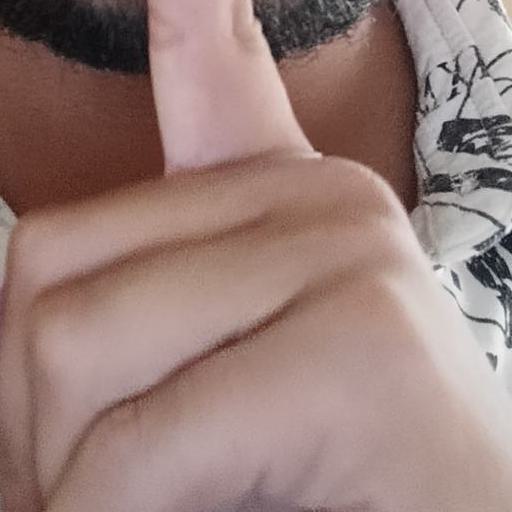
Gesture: mute